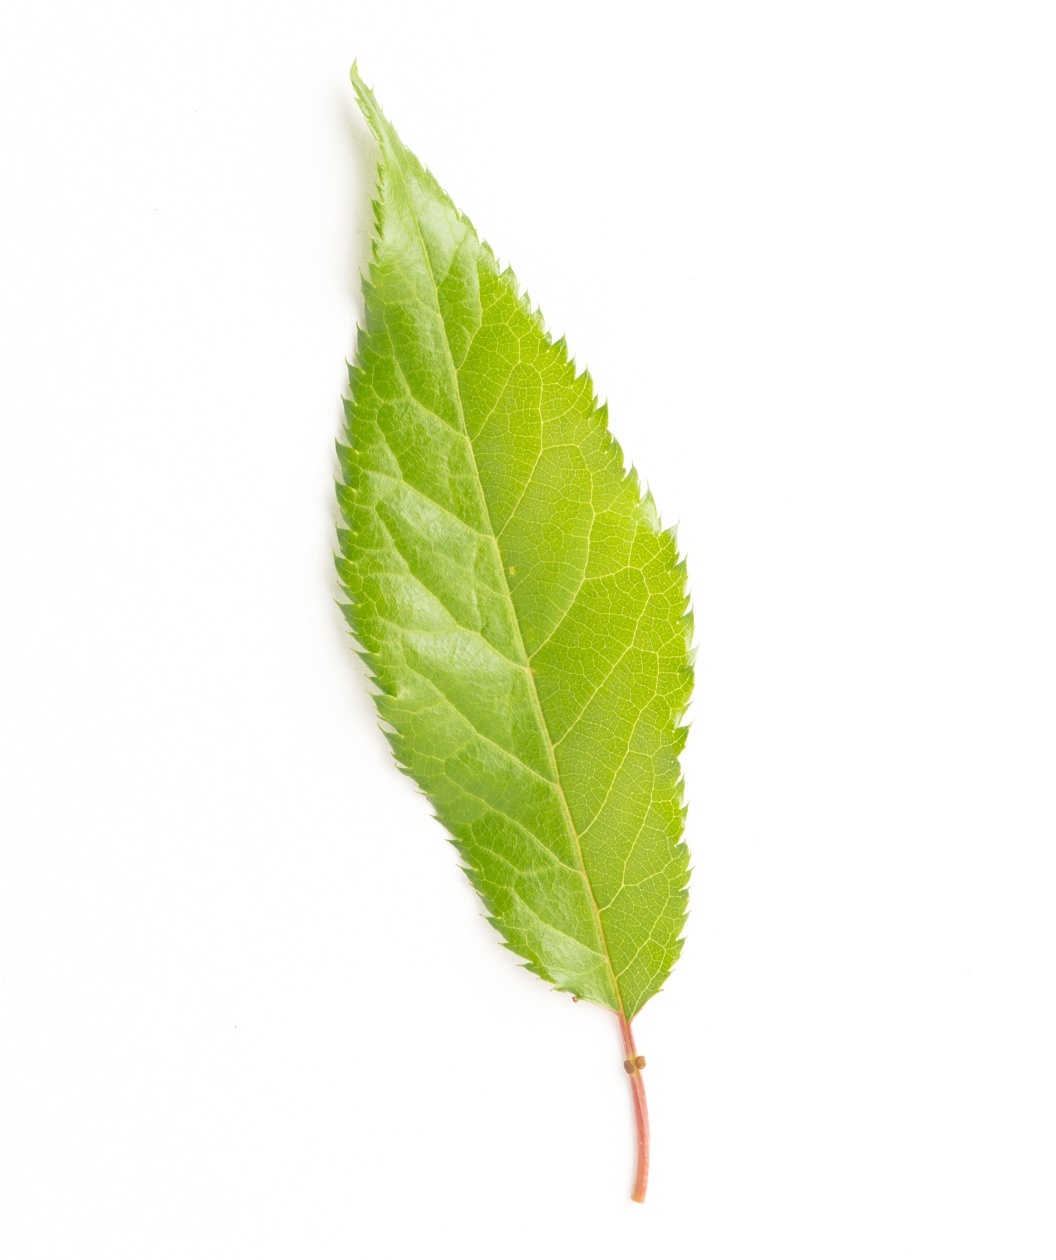
Labels: Cherry leaf